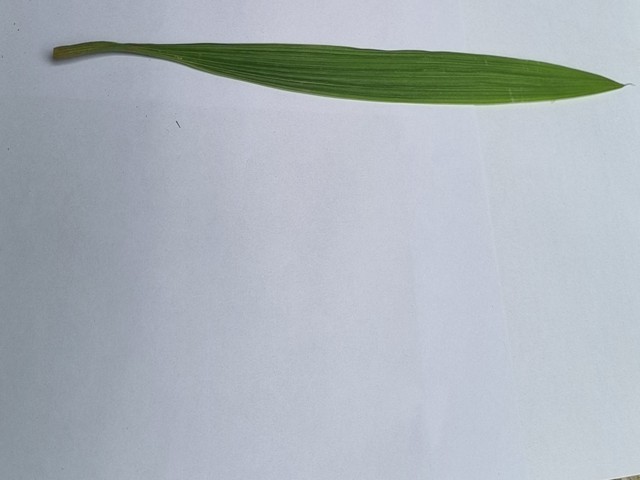
Plant: betal